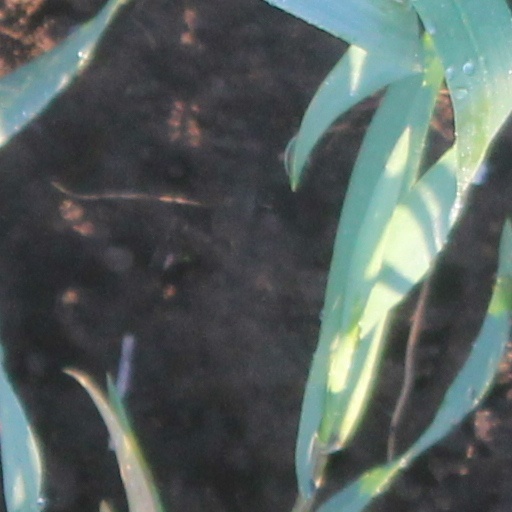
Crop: wheat